Law 2013-404

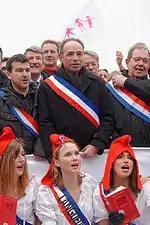
Jean-François Copé, Philippe de Villiers, Patrick Ollier rally against same-sex marriage, Paris, January 2013

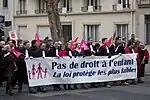
""Manif pour tous"" rally against same-sex marriage, Paris, January 2013.

In January 2013, three big marches converged on the Champs de Mars, a large park next to the Eiffel Tower. Demonstrators carried placards with slogans such as: "We don't want your law, François" and "Don't touch my civil code". A French comedian and self-described "born-again Catholic", Frigide Barjot, led the march. She told French TV that same-sex marriage “makes no sense” because of the right of children to a mother and a father. The anti-same-sex marriage movement was led by Alliance VITA, a conservative anti-abortion organization founded by former deputy Christine Boutin.